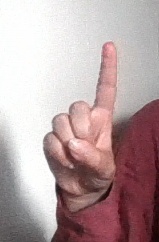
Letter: bb